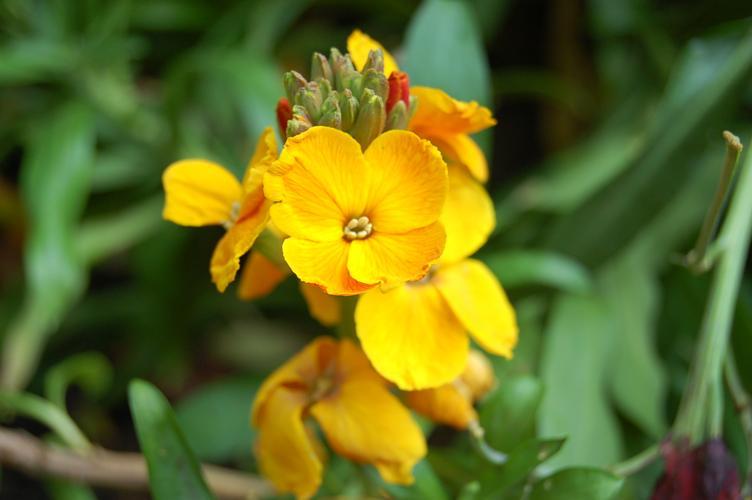
Label: wallflower